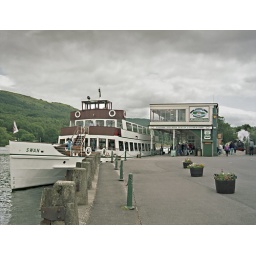
In de zomer van 1993 brachten mijn vrouw en ik de vakantie door in Engeland. We bezochten diverse museumlijnen.